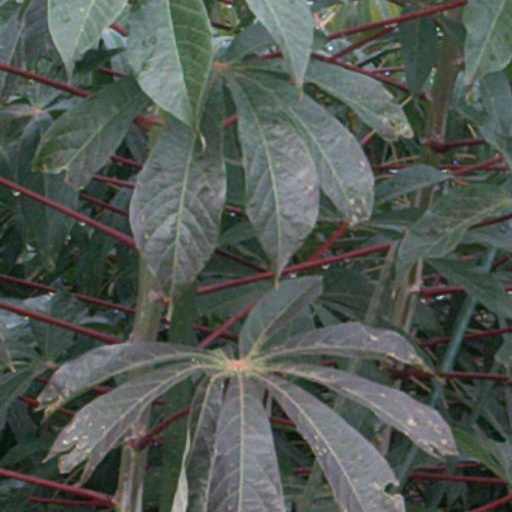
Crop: cassava